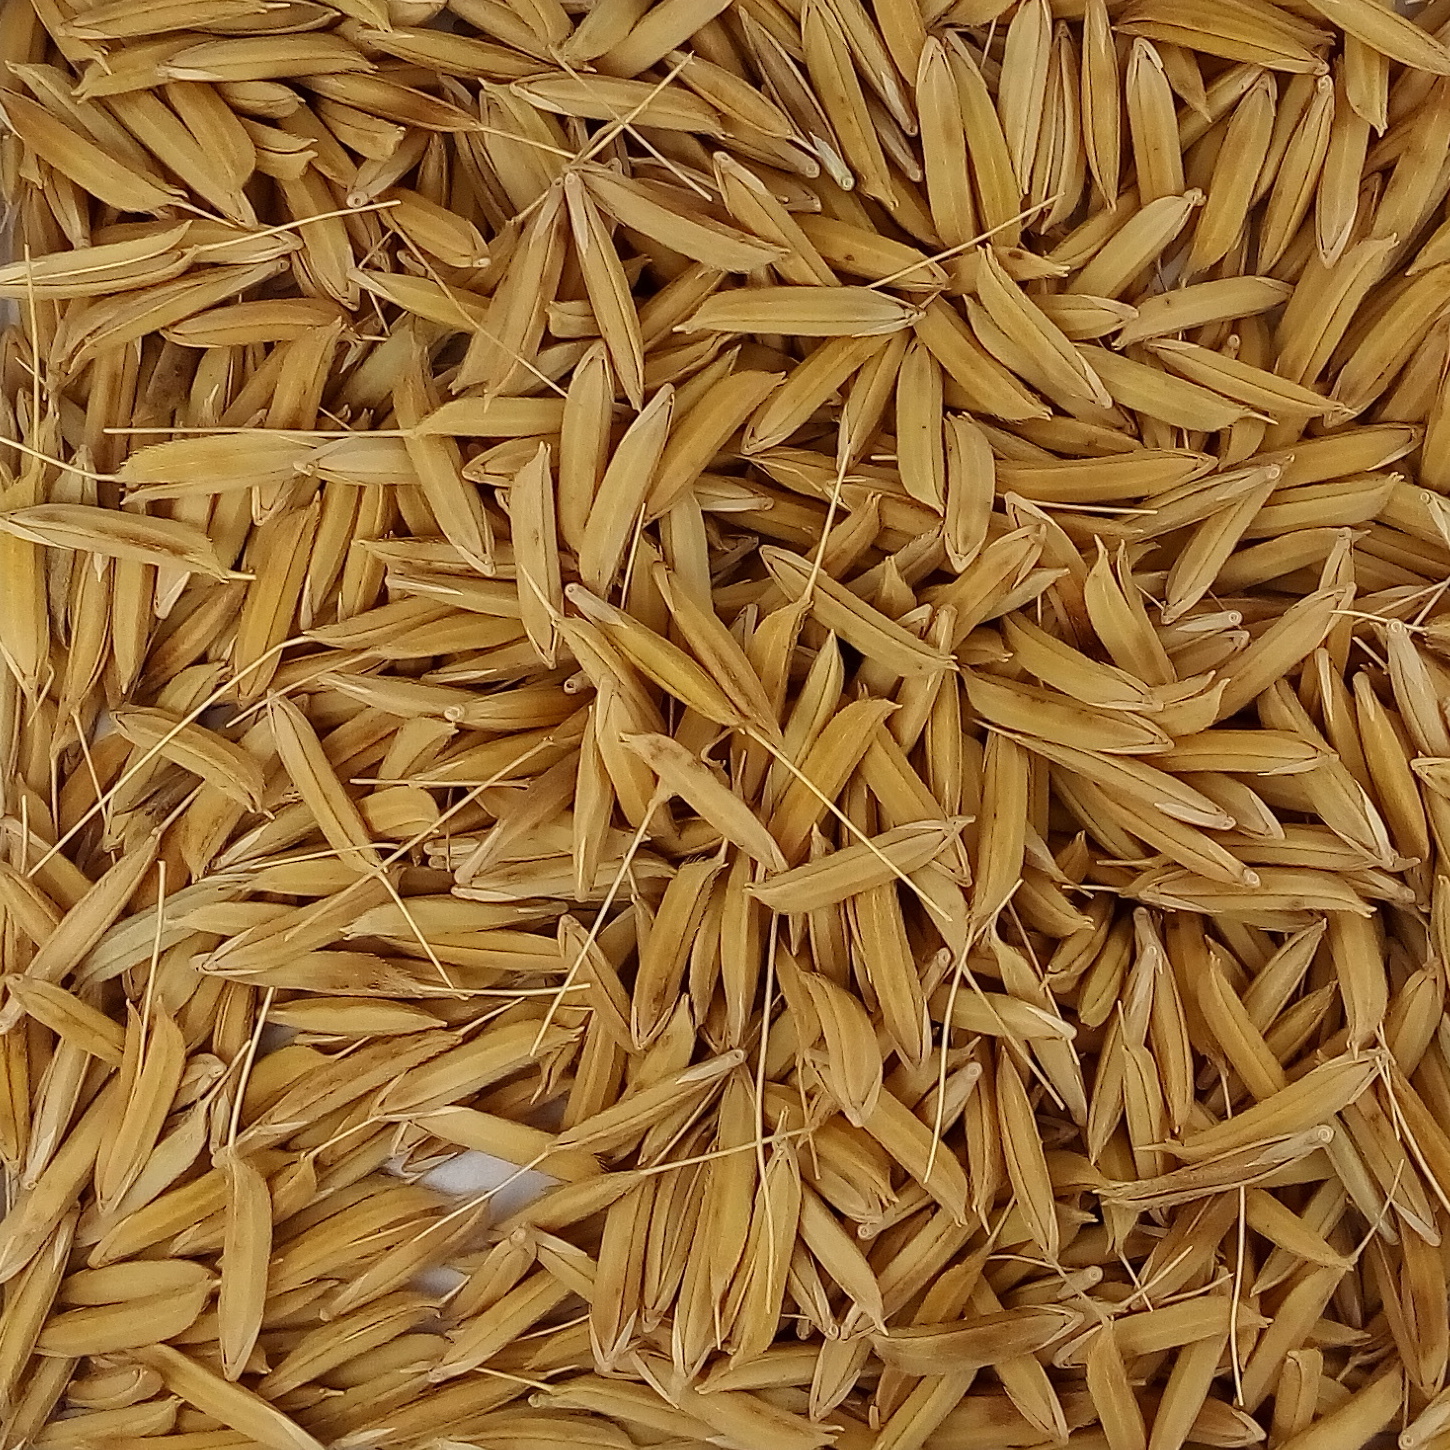
Rice seed variety: 1728